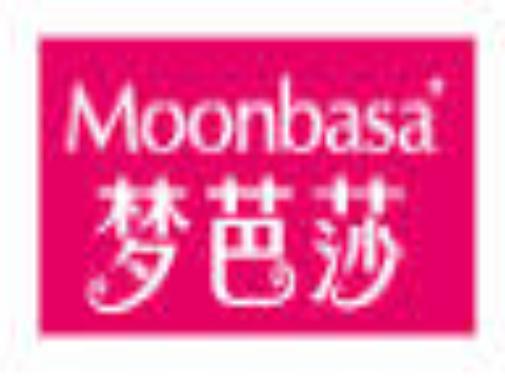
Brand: moonbasa
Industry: Clothes